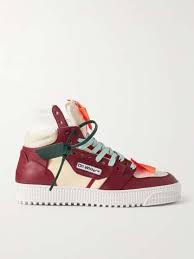
Label: Sneaker